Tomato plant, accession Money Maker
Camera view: bottom (45 deg); turntable rotation: 330 degrees
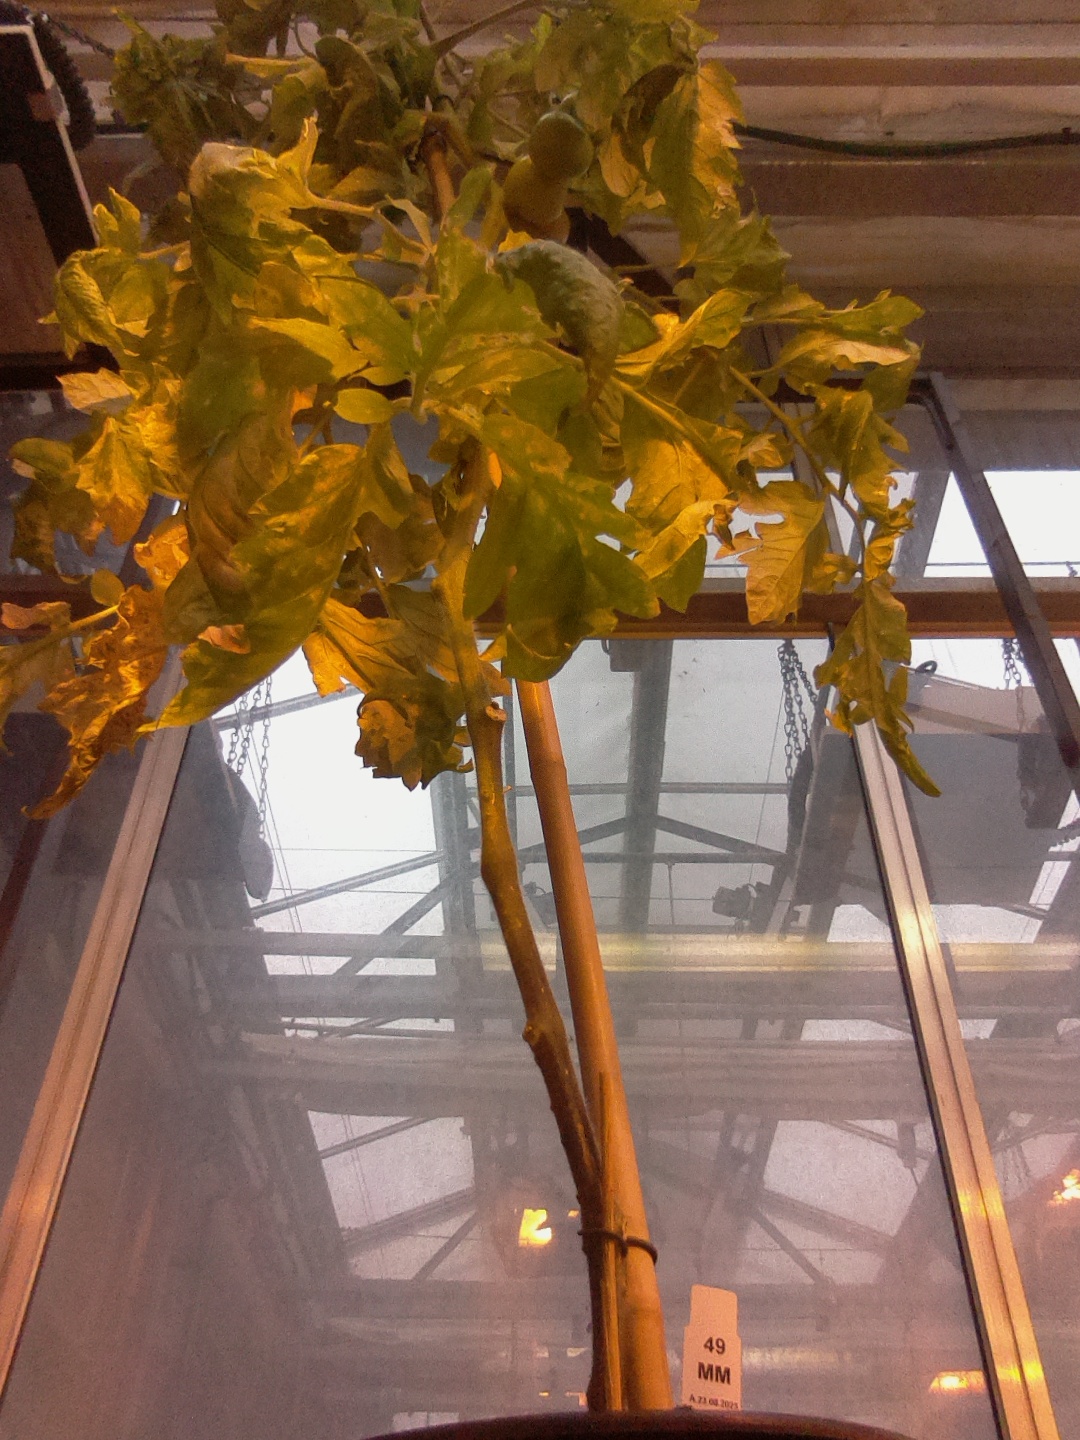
BBCH growth stage 79: 90% -100% of final fruit size